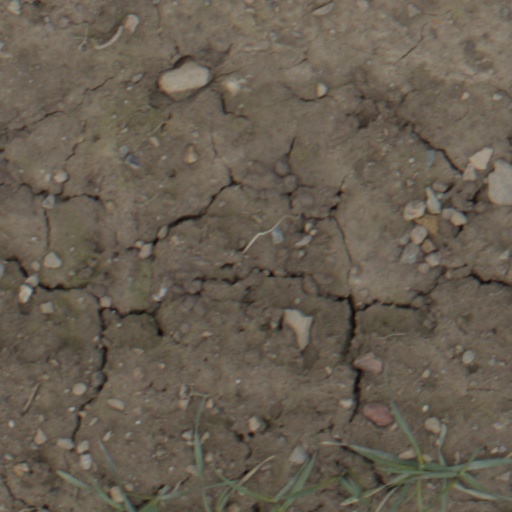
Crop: wheat